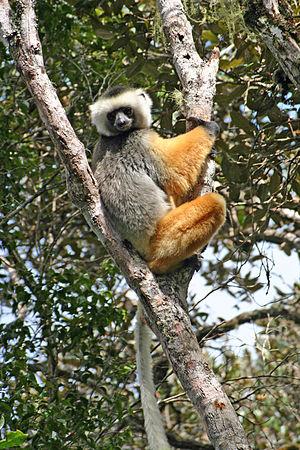
L'histoire évolutive des lémuriformes s'est déroulée indépendamment de celle des autres primates, après leur isolement sur l'île de Madagascar, depuis au moins 40 Ma. Les lémuriformes ou lémuriens sont des primates prosimiens appartenant au sous-ordre des strepsirrhiniens qui bifurqua des autres primates il y a environ 63 Ma. Ils partagent certains traits avec les premiers primates et sont donc souvent considérés à tort comme les ancêtres des singes actuels et des humains. En fait, ils ressemblent simplement aux primates ancestraux.